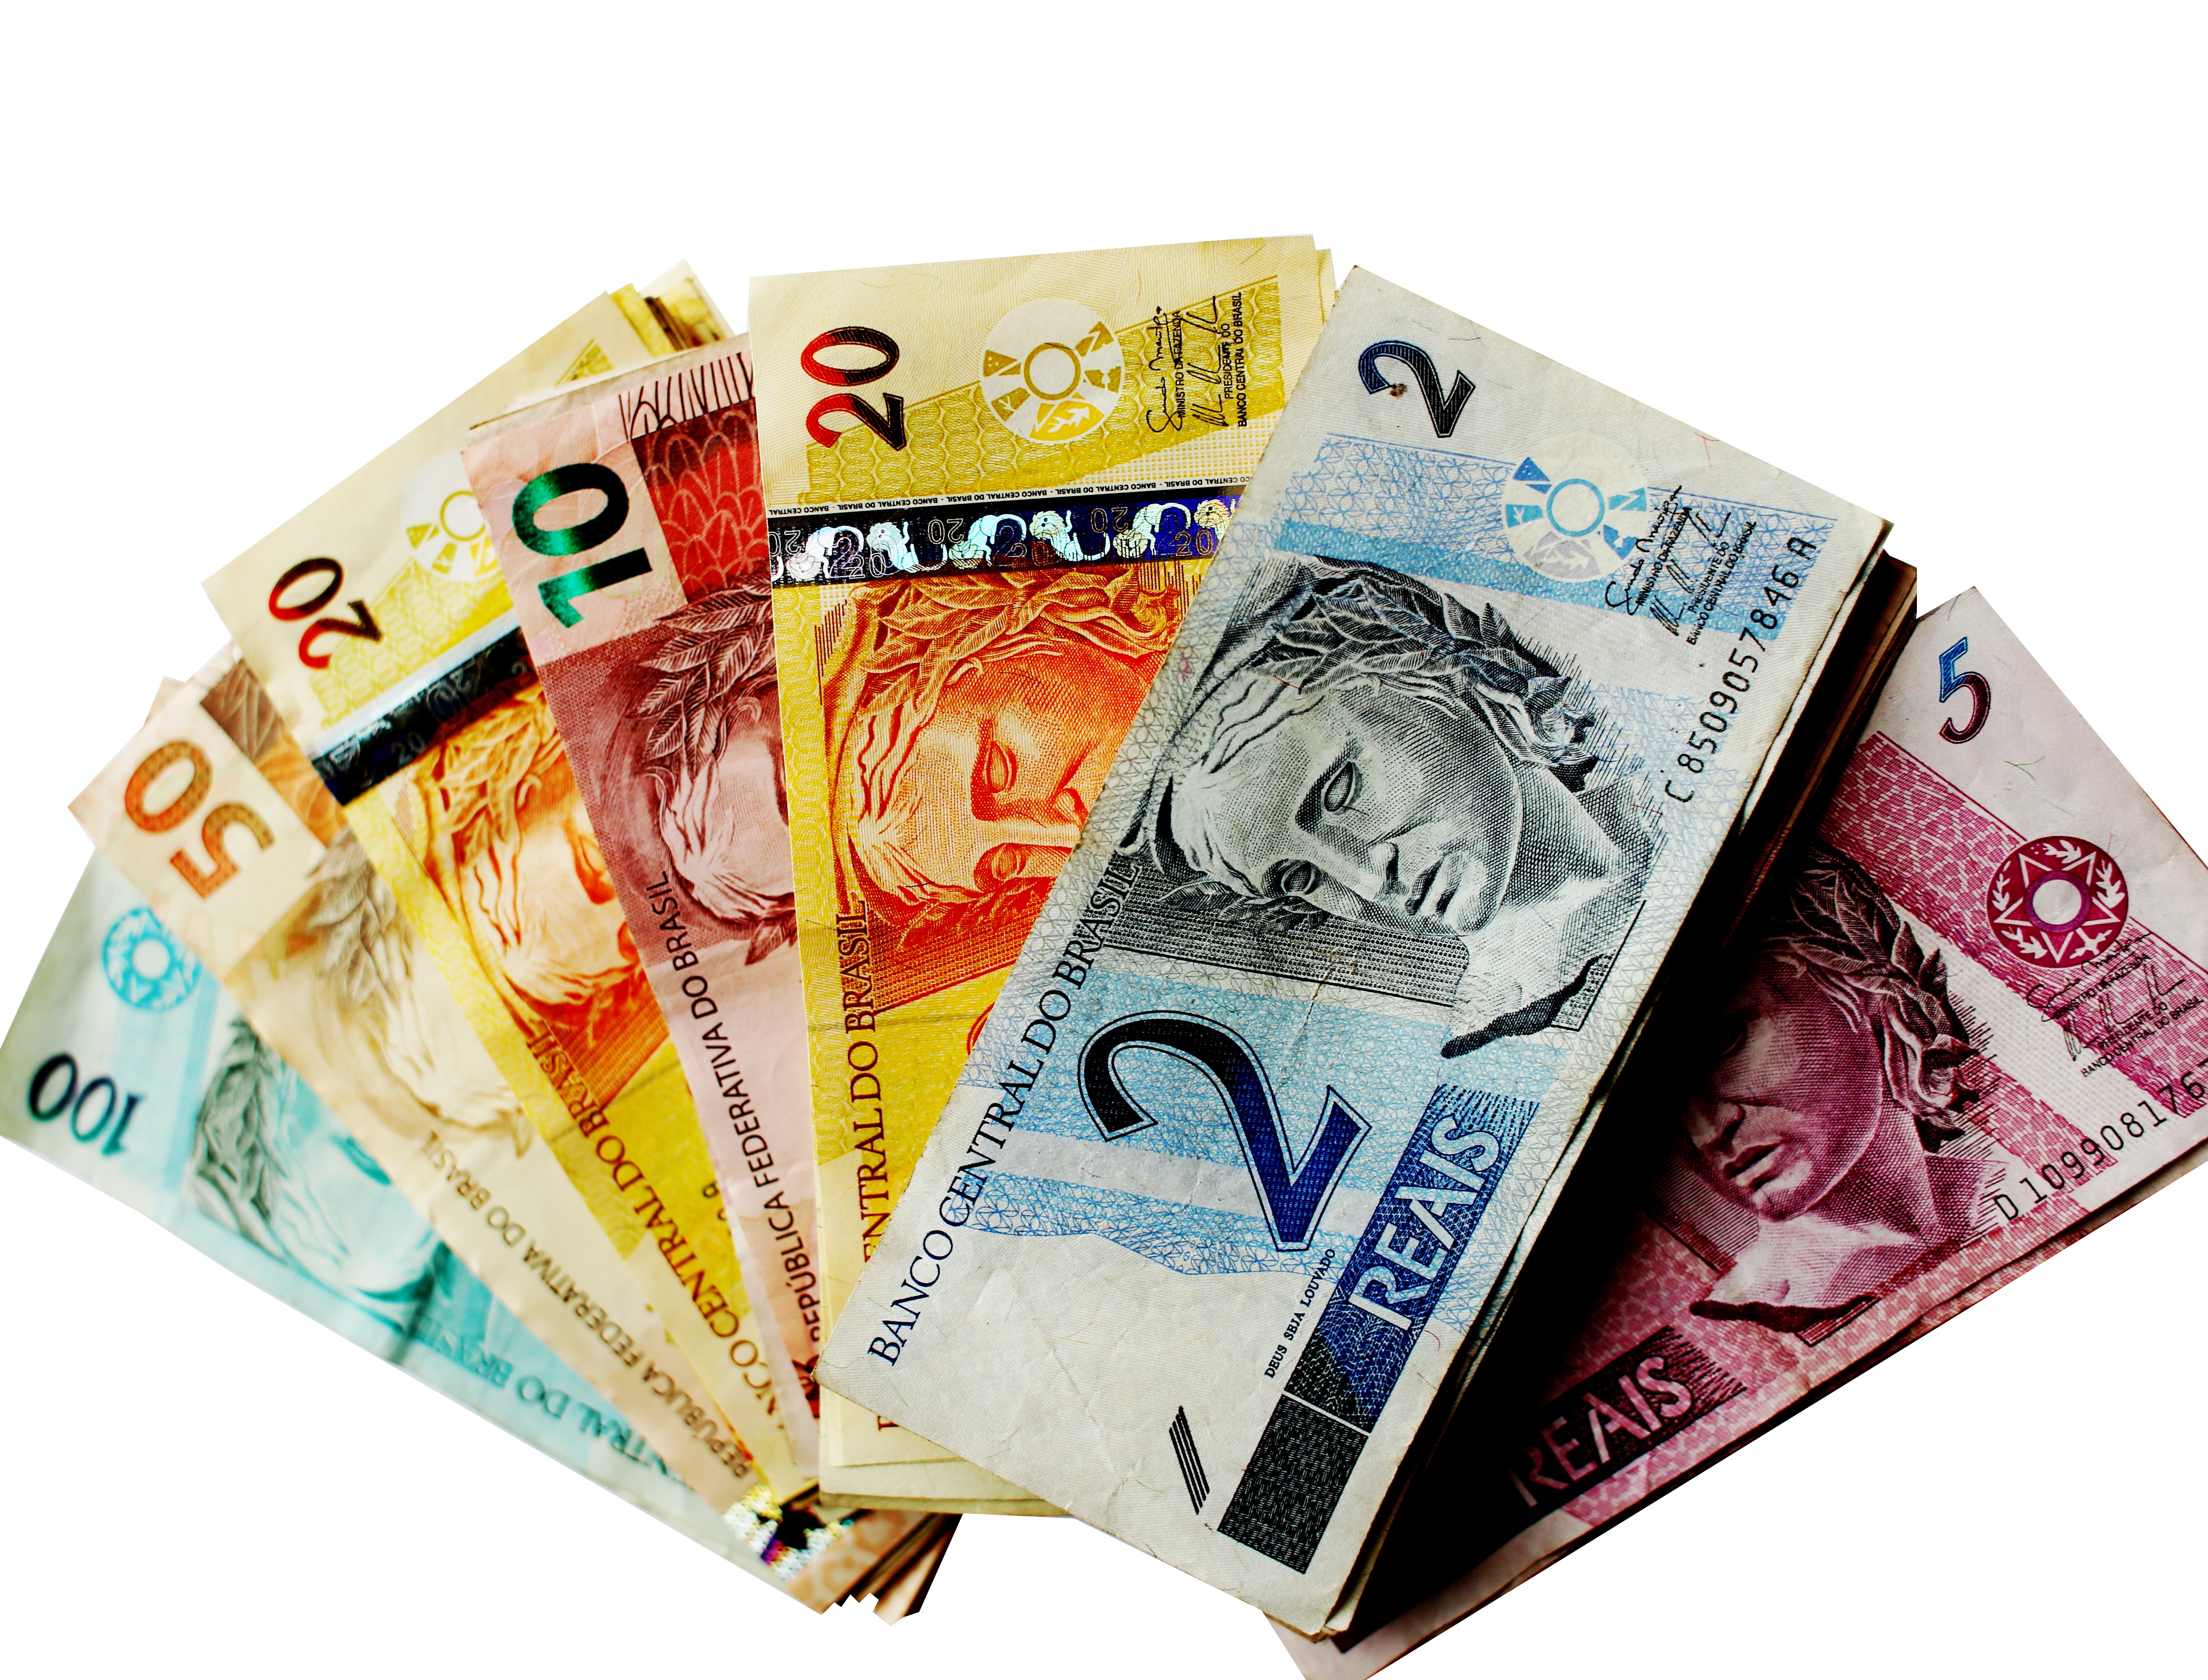
money, paper, note, cash, currency, real, brazil, income, finance, salary, banknote, brazilian currency, real brazil, photo of money, image of money, fifty dollars, ballots, 100 real, ten real, five real